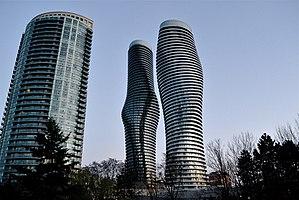
Absolute World sont deux gratte-ciels résidentiels réalisés par Burka Architects et MAD Architects, dans la ville de Mississauga, dans la banlieue de Toronto, au Canada. Les deux constructions font partie du complexe Absolute City Centre, qui au total comprend cinq gratte-ciels.